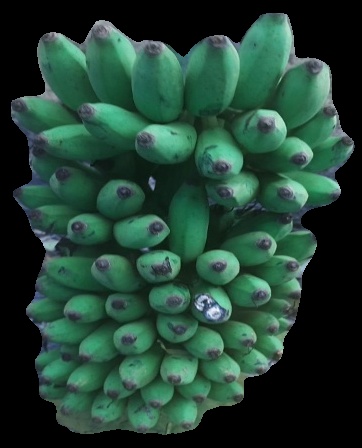
Variety: elakki-bale
Grade: grade2